Manisa

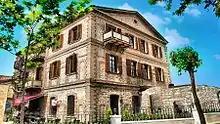
Stone Factory in Manisa

Manisa is a city in Turkey's Aegean Region and the administrative seat of Manisa Province, lying approximately 40 km northeast of the major city of İzmir. The city forms the urban part of the districts Şehzadeler and Yunusemre, with a population of 385,452 in 2022.